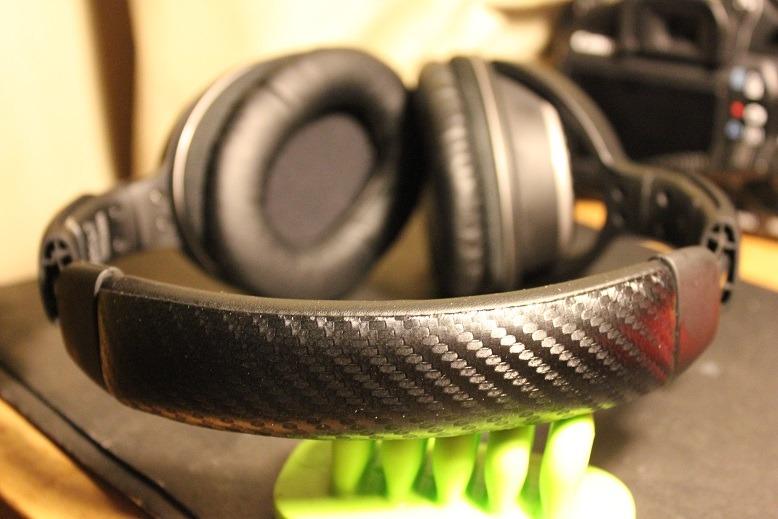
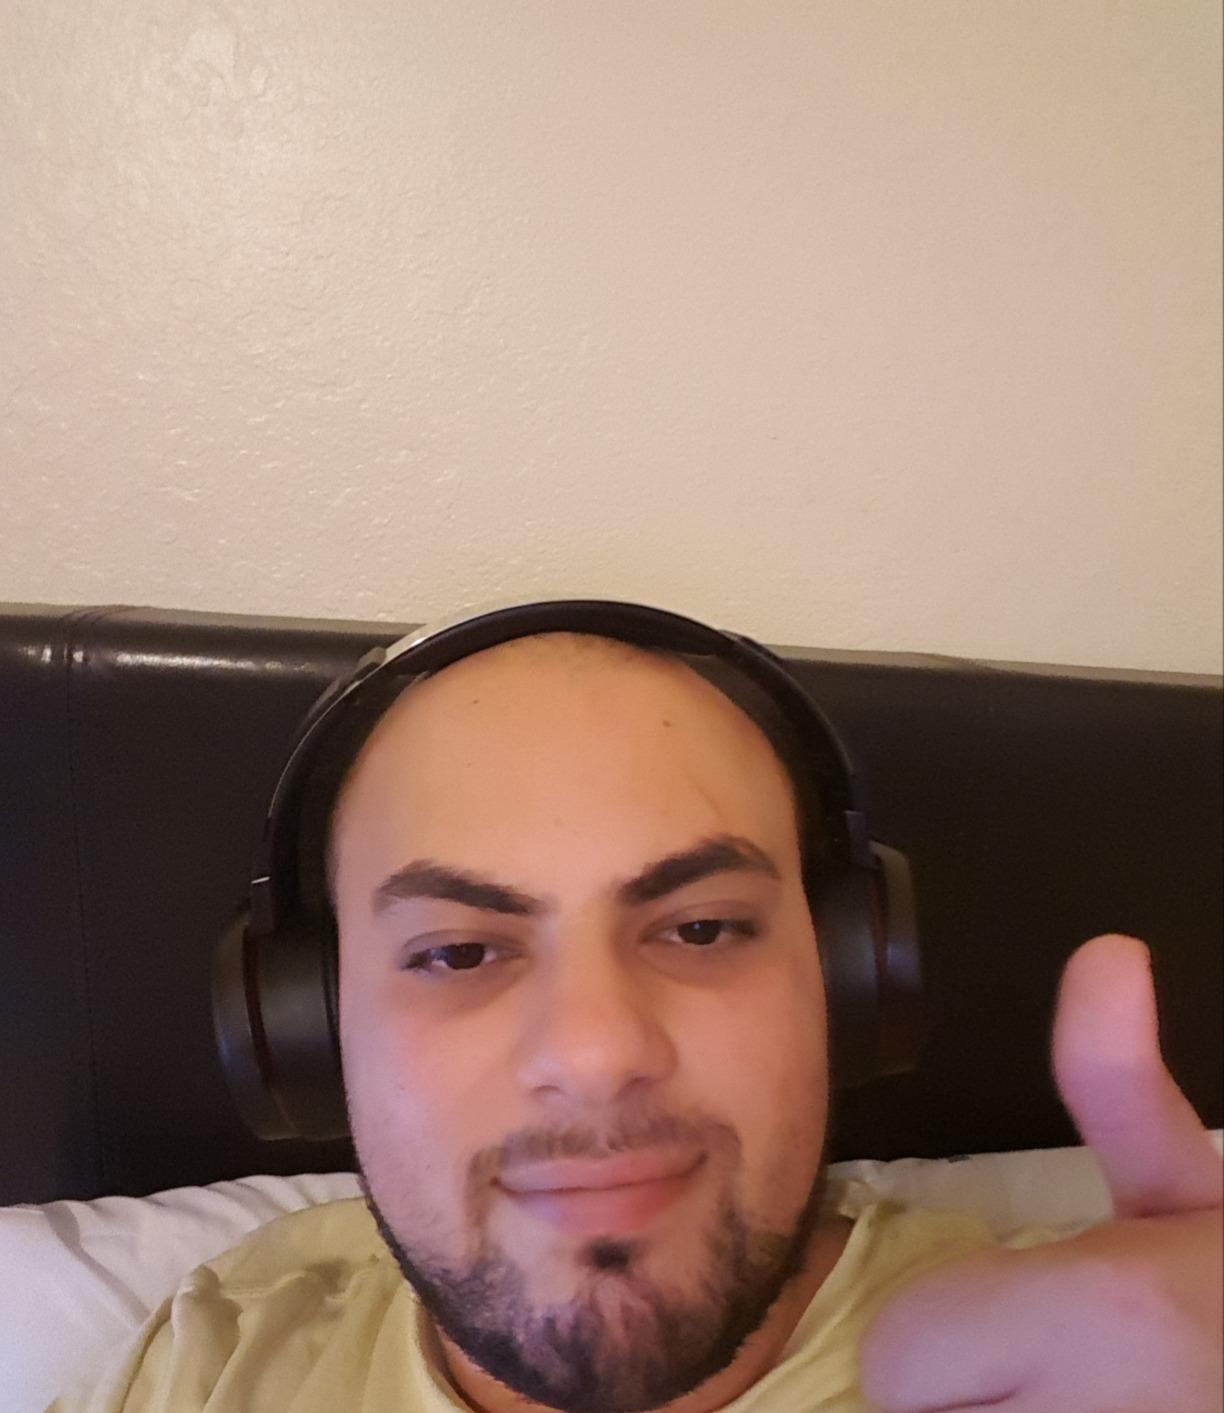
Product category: headphones
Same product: no